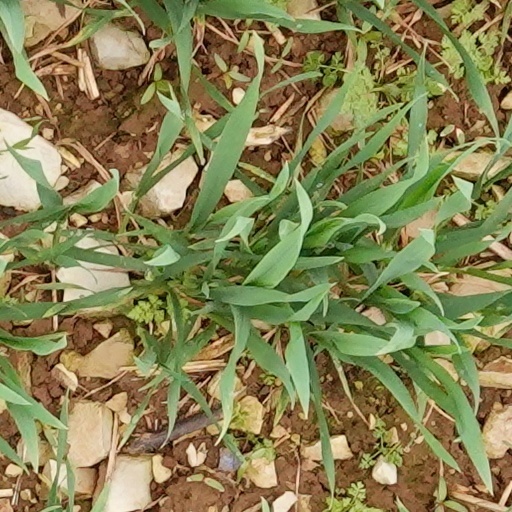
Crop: wheat